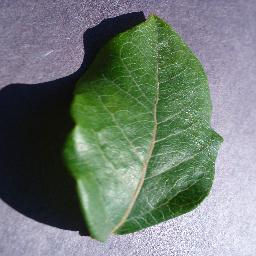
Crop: blueberry
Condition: healthy